Saint-Gilles, Belgium

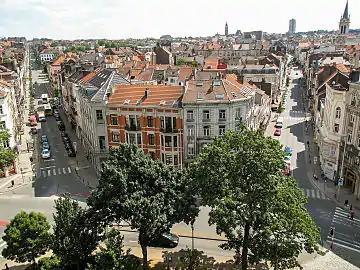
Start of the Chaussée de Waterloo/Waterloosesteenweg (on the right) from the Halle Gate

In 1670, following orders from the Spanish government, the Count of Monterey built a fort in "Obbrussel" as part of the fortifications of Brussels to protect the City of Brussels against possible attacks. Erected in 1675, this fort was dismantled in the following century to give way to several important toll roads and urban development. The name of the / neighbourhood (literally "Barrier of Saint Gilles") still commemorates those tolls to this day.